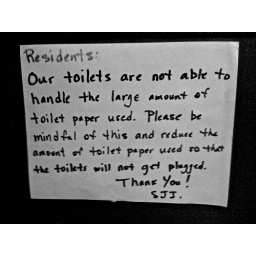
sign in a residence building in Edmonton.